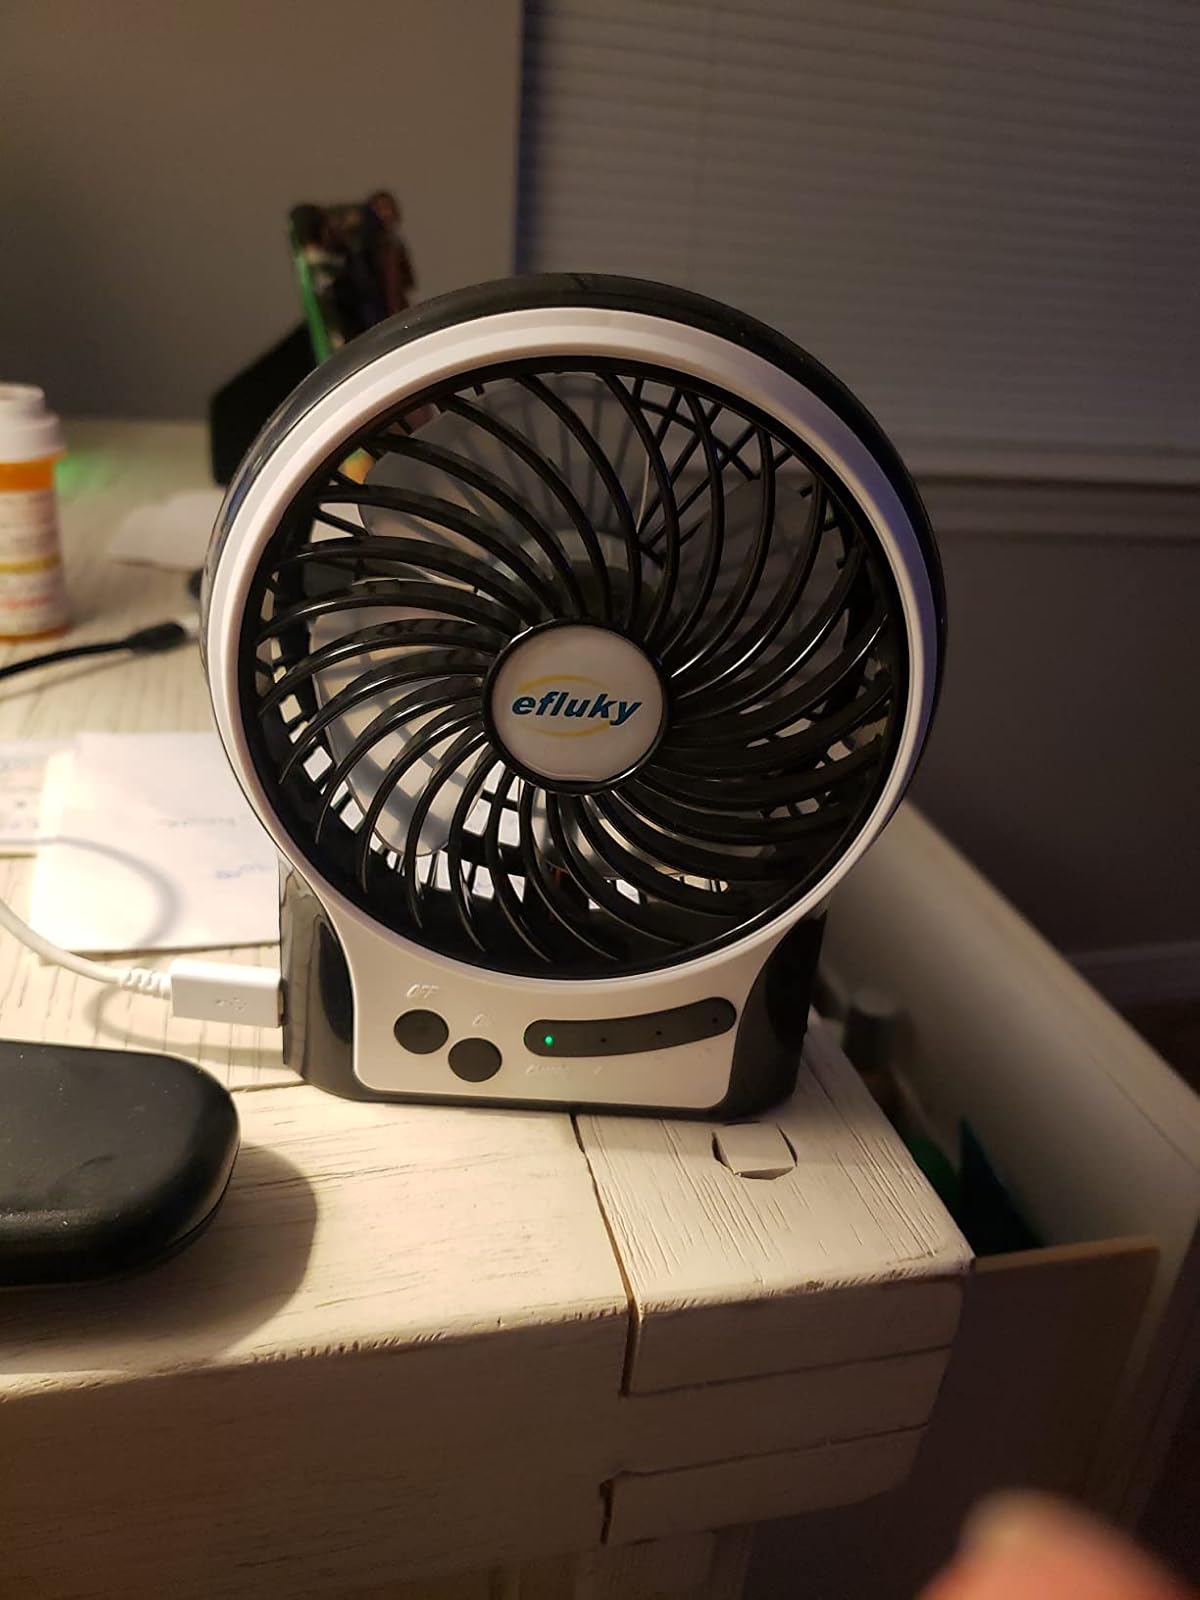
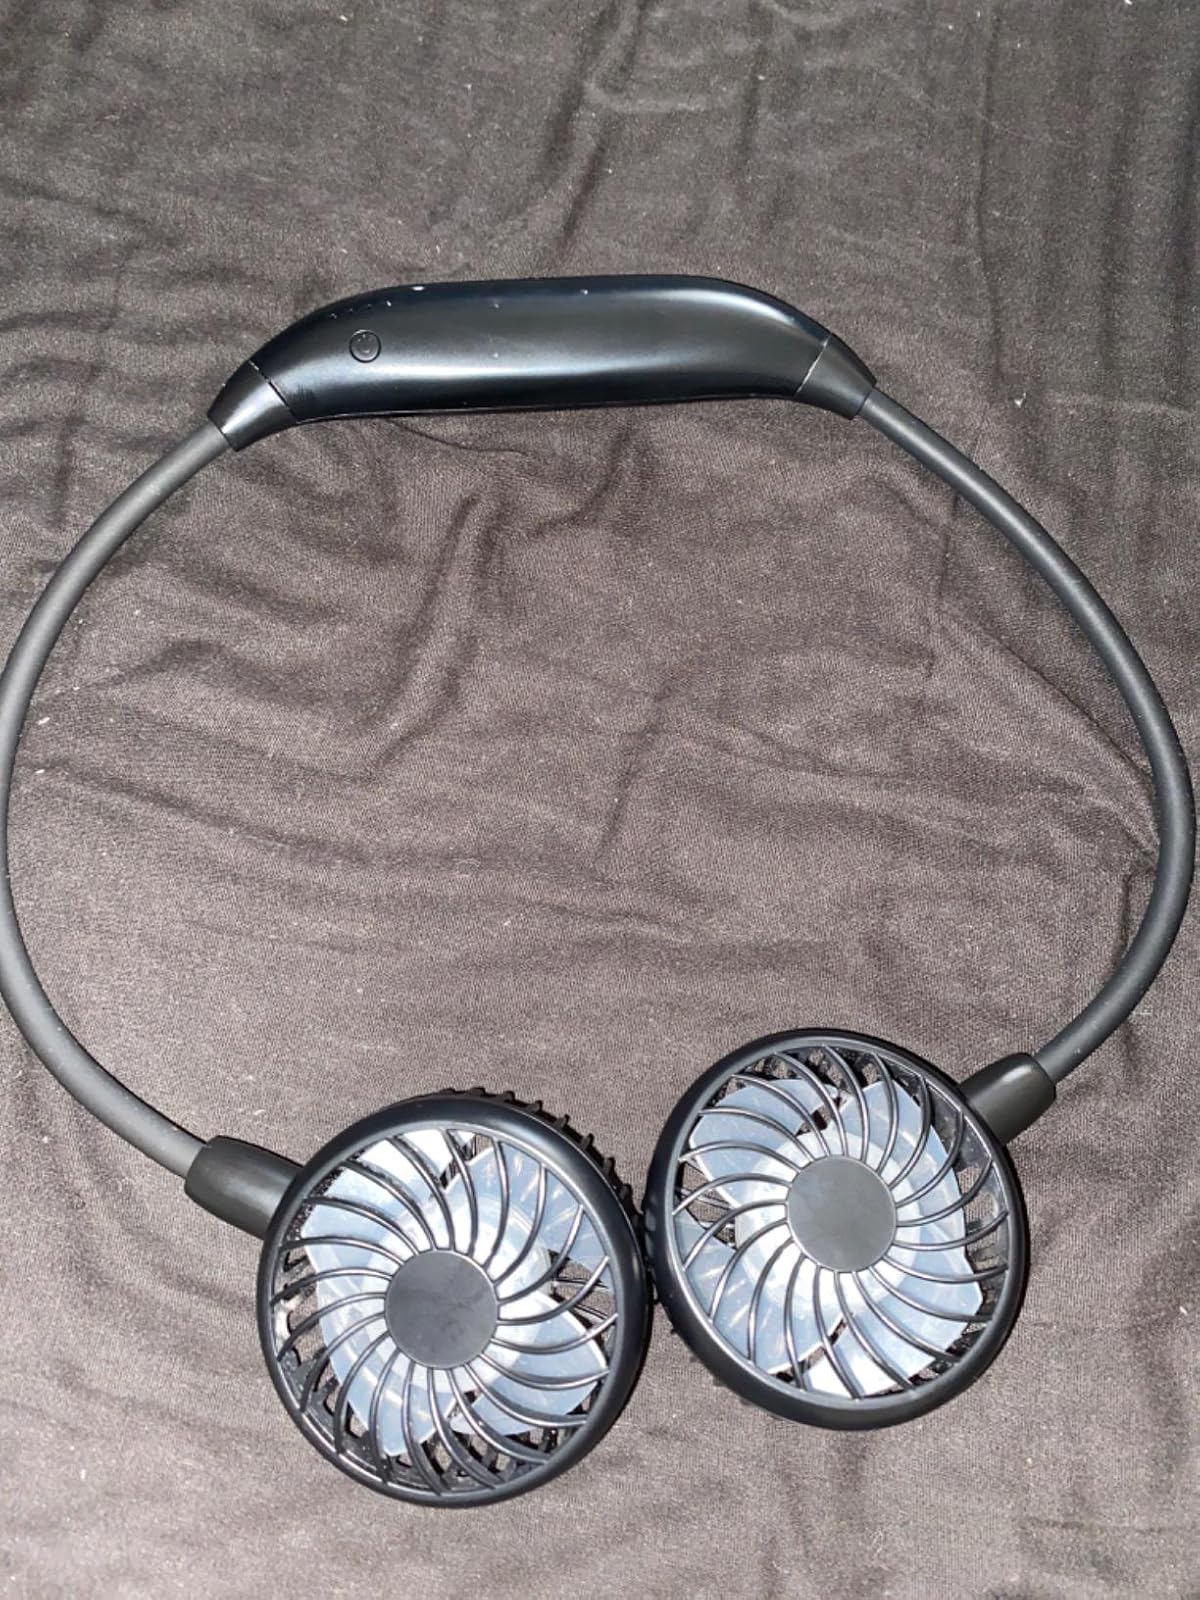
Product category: fan
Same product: no